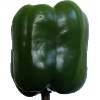
Label: Pepper Green 1